Guagua Church

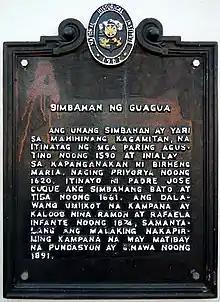
Church NHI historical marker installed in 1982

Historical records indicate that by May 17, 1590, the convent of Guagua has been established by the Augustinian Friars, with Father Bernardino de Quevedo and Father Juan de Zabala as resident priests. Its first titular patron is the Nativity of Our Lady. The construction of the present-day church structures would have been started in 1641, when the convent of Guagua was relieved of paying its rent to San Agustin Monastery in Manila. Such exemption from dues has been attributed to the monetary need of the parochial leaders in supervising the building of a parochial building. Father Jose Duque, a prolific church builder, was assigned parish priest of Guagua in 1661. The present church is attributed to him. Father Duque is said to have been influential in the pacification of Kapampangan rebels in 1660. Another notable figure in the history of the church of Guagua is Father Manuel Carrillo. Father Carrillo, during his term as parish priest around 1762, signed a loan covering some of the properties of the local convent for the renovations of the church. The current stone convent is attributed as one of his works. Several significant improvements in the church structure followed. In 1862, Father Antonio Bravo had the church interiors painted while in 1886, Father Paulino Fernandez installed the church dome. It was also during the late 19th century that Doña Carmen Macau had an organ installed in the church, an organ that was once dubbed as the best in Pampanga. In the 1990s, the stone convent was razed by fire.